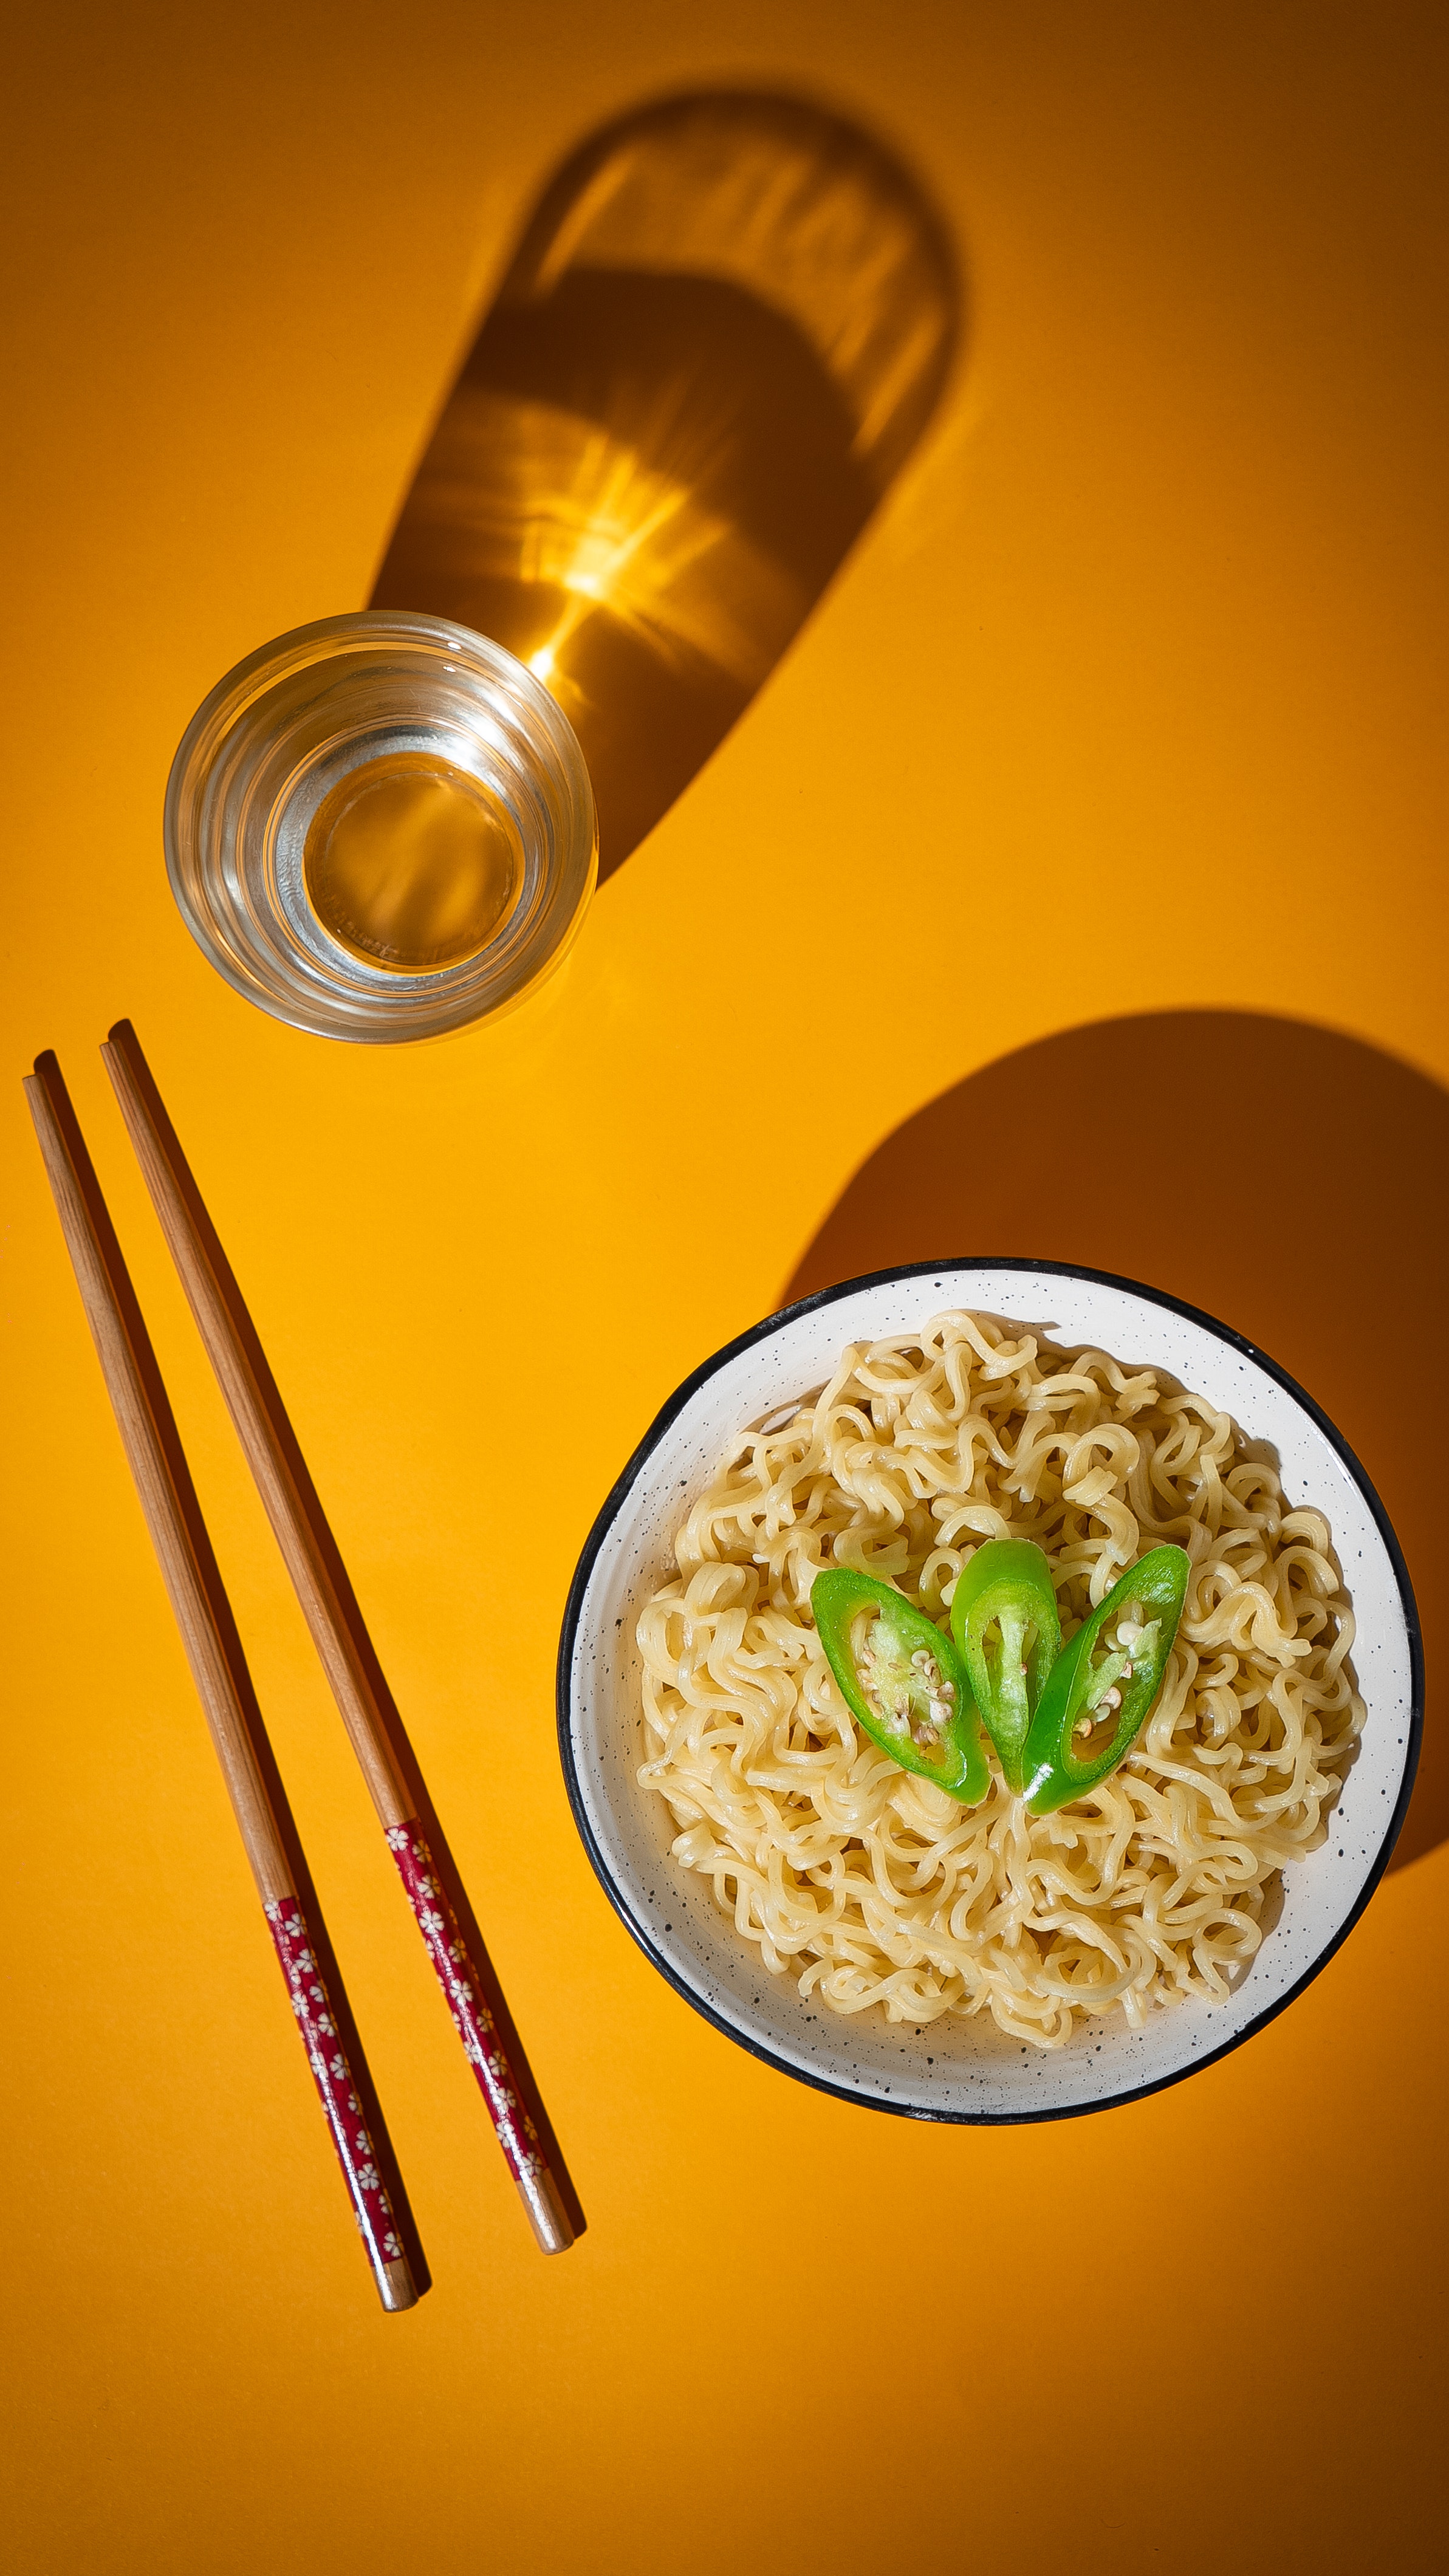
noodles, tableware, food, dishware, kitchen utensil, ingredient, staple food, recipe, cuisine, dish, noodle, cutlery, serveware, chinese noodles, al dente, pancit, plate, spoon, soup, produce, instant noodles, lamp, comfort food, fork, chopsticks, light bulb, yi mein, fast food, circle, garnish, light fixture, lamian, capellini, metal, breakfast, supper, thai food, italian food, side dish, Hot dry noodles, meal, chinese food, indian cuisine, bigoli, japanese cuisine, rice noodles